Mall of Scandinavia

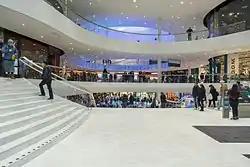
Interior of the mall

Westfield Mall of Scandinavia is a shopping mall located in Solna in Stockholm, Sweden. It was inaugurated on November 12, 2015, and is the fourth largest mall in the Nordic countries with 224 stores and restaurants, many of them with double-height storefronts up to tall. 50,000 shoppers showed up to the opening of the mall. About 20-25% of the leasable area is dedicated to experiences, there are 44 restaurants and a 15 screen multiplex with the first purpose-built commercial IMAX theatre in the Nordic region (and also the second overall IMAX theatre in Sweden after the Cosmonova planetarium at the Swedish Museum of Natural History). The shopping mall has 3,700 parking spaces and a retail gross leasable area of . The building also house an additional of office space and condominiums.